Rosa Slade Gragg

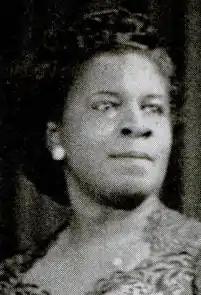
Rosa Slade Gragg, from a 1942 publication.

Dr. Rosa Slade Gragg (30 April 1904 – 19 February 1989) was an American activist and politician. She founded the first black vocational school in Detroit, Michigan; and was the advisor to three United States presidents. She was inducted in 1987 into the Michigan Women's Hall of Fame.